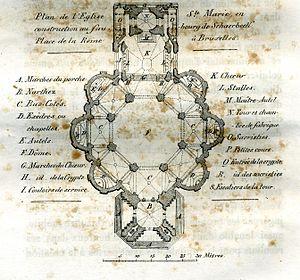
Plan terrier de l'église Sainte-Marie à Schaerbeek
L'église royale Sainte-Marie est un édifice religieux catholique sis place de la Reine à Schaerbeek en Belgique. Construite au XIXe siècle en style romano-byzantin, l’église se trouve sur le « tracé royal » menant de la résidence royale de Laeken au palais royal de Bruxelles. Officiellement dédiée à Notre-Dame de l’Assomption elle est populairement associée à Louise-Marie d’Orléans première reine des Belges, ce qui lui valut son qualificatif de ‘royal’.
Louis Van Overstraeten, est un architecte et peintre belge. Il est enterré au cimetière de Mont-Saint-Amand à Gand sous un monument sculpté par son beau-frère le sculpteur Geefs-Roelandt.